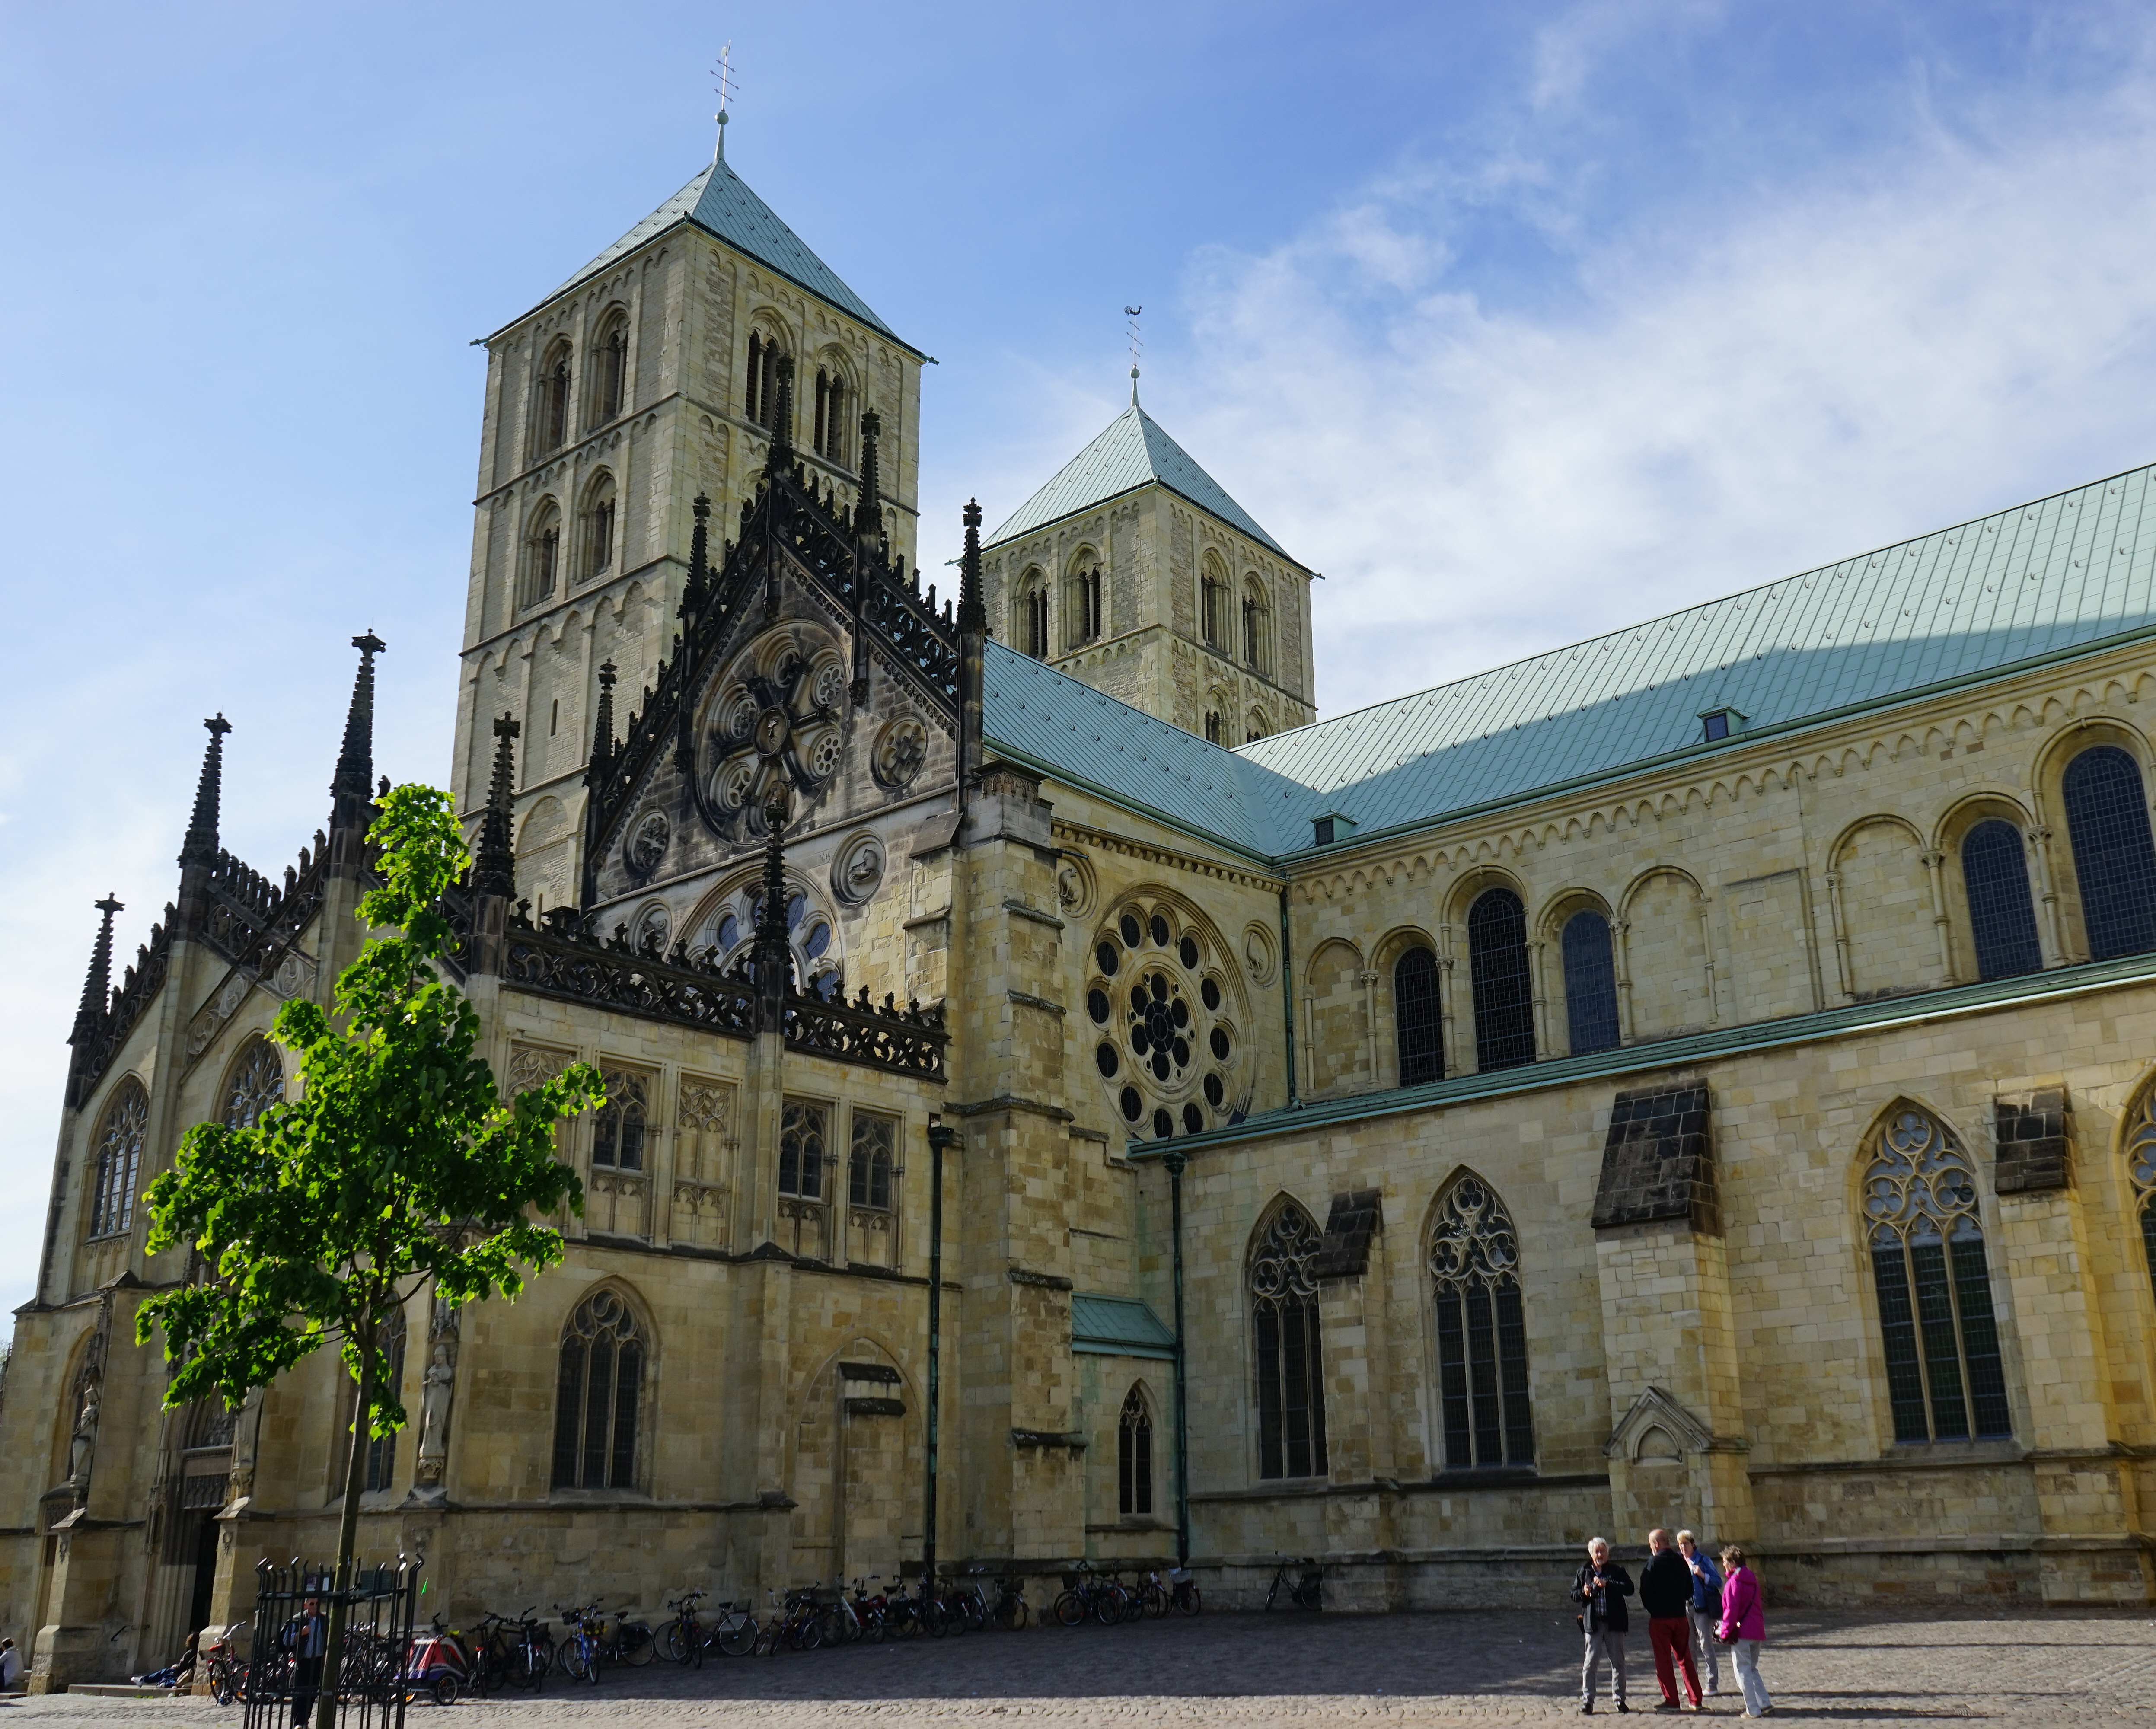
architecture, town, building, chateau, palace, facade, church, cathedral, place of worship, monastery, synagogue, basilica, estate, tours, stately home, munster, church steeples, historic site, saint paul's cathedral